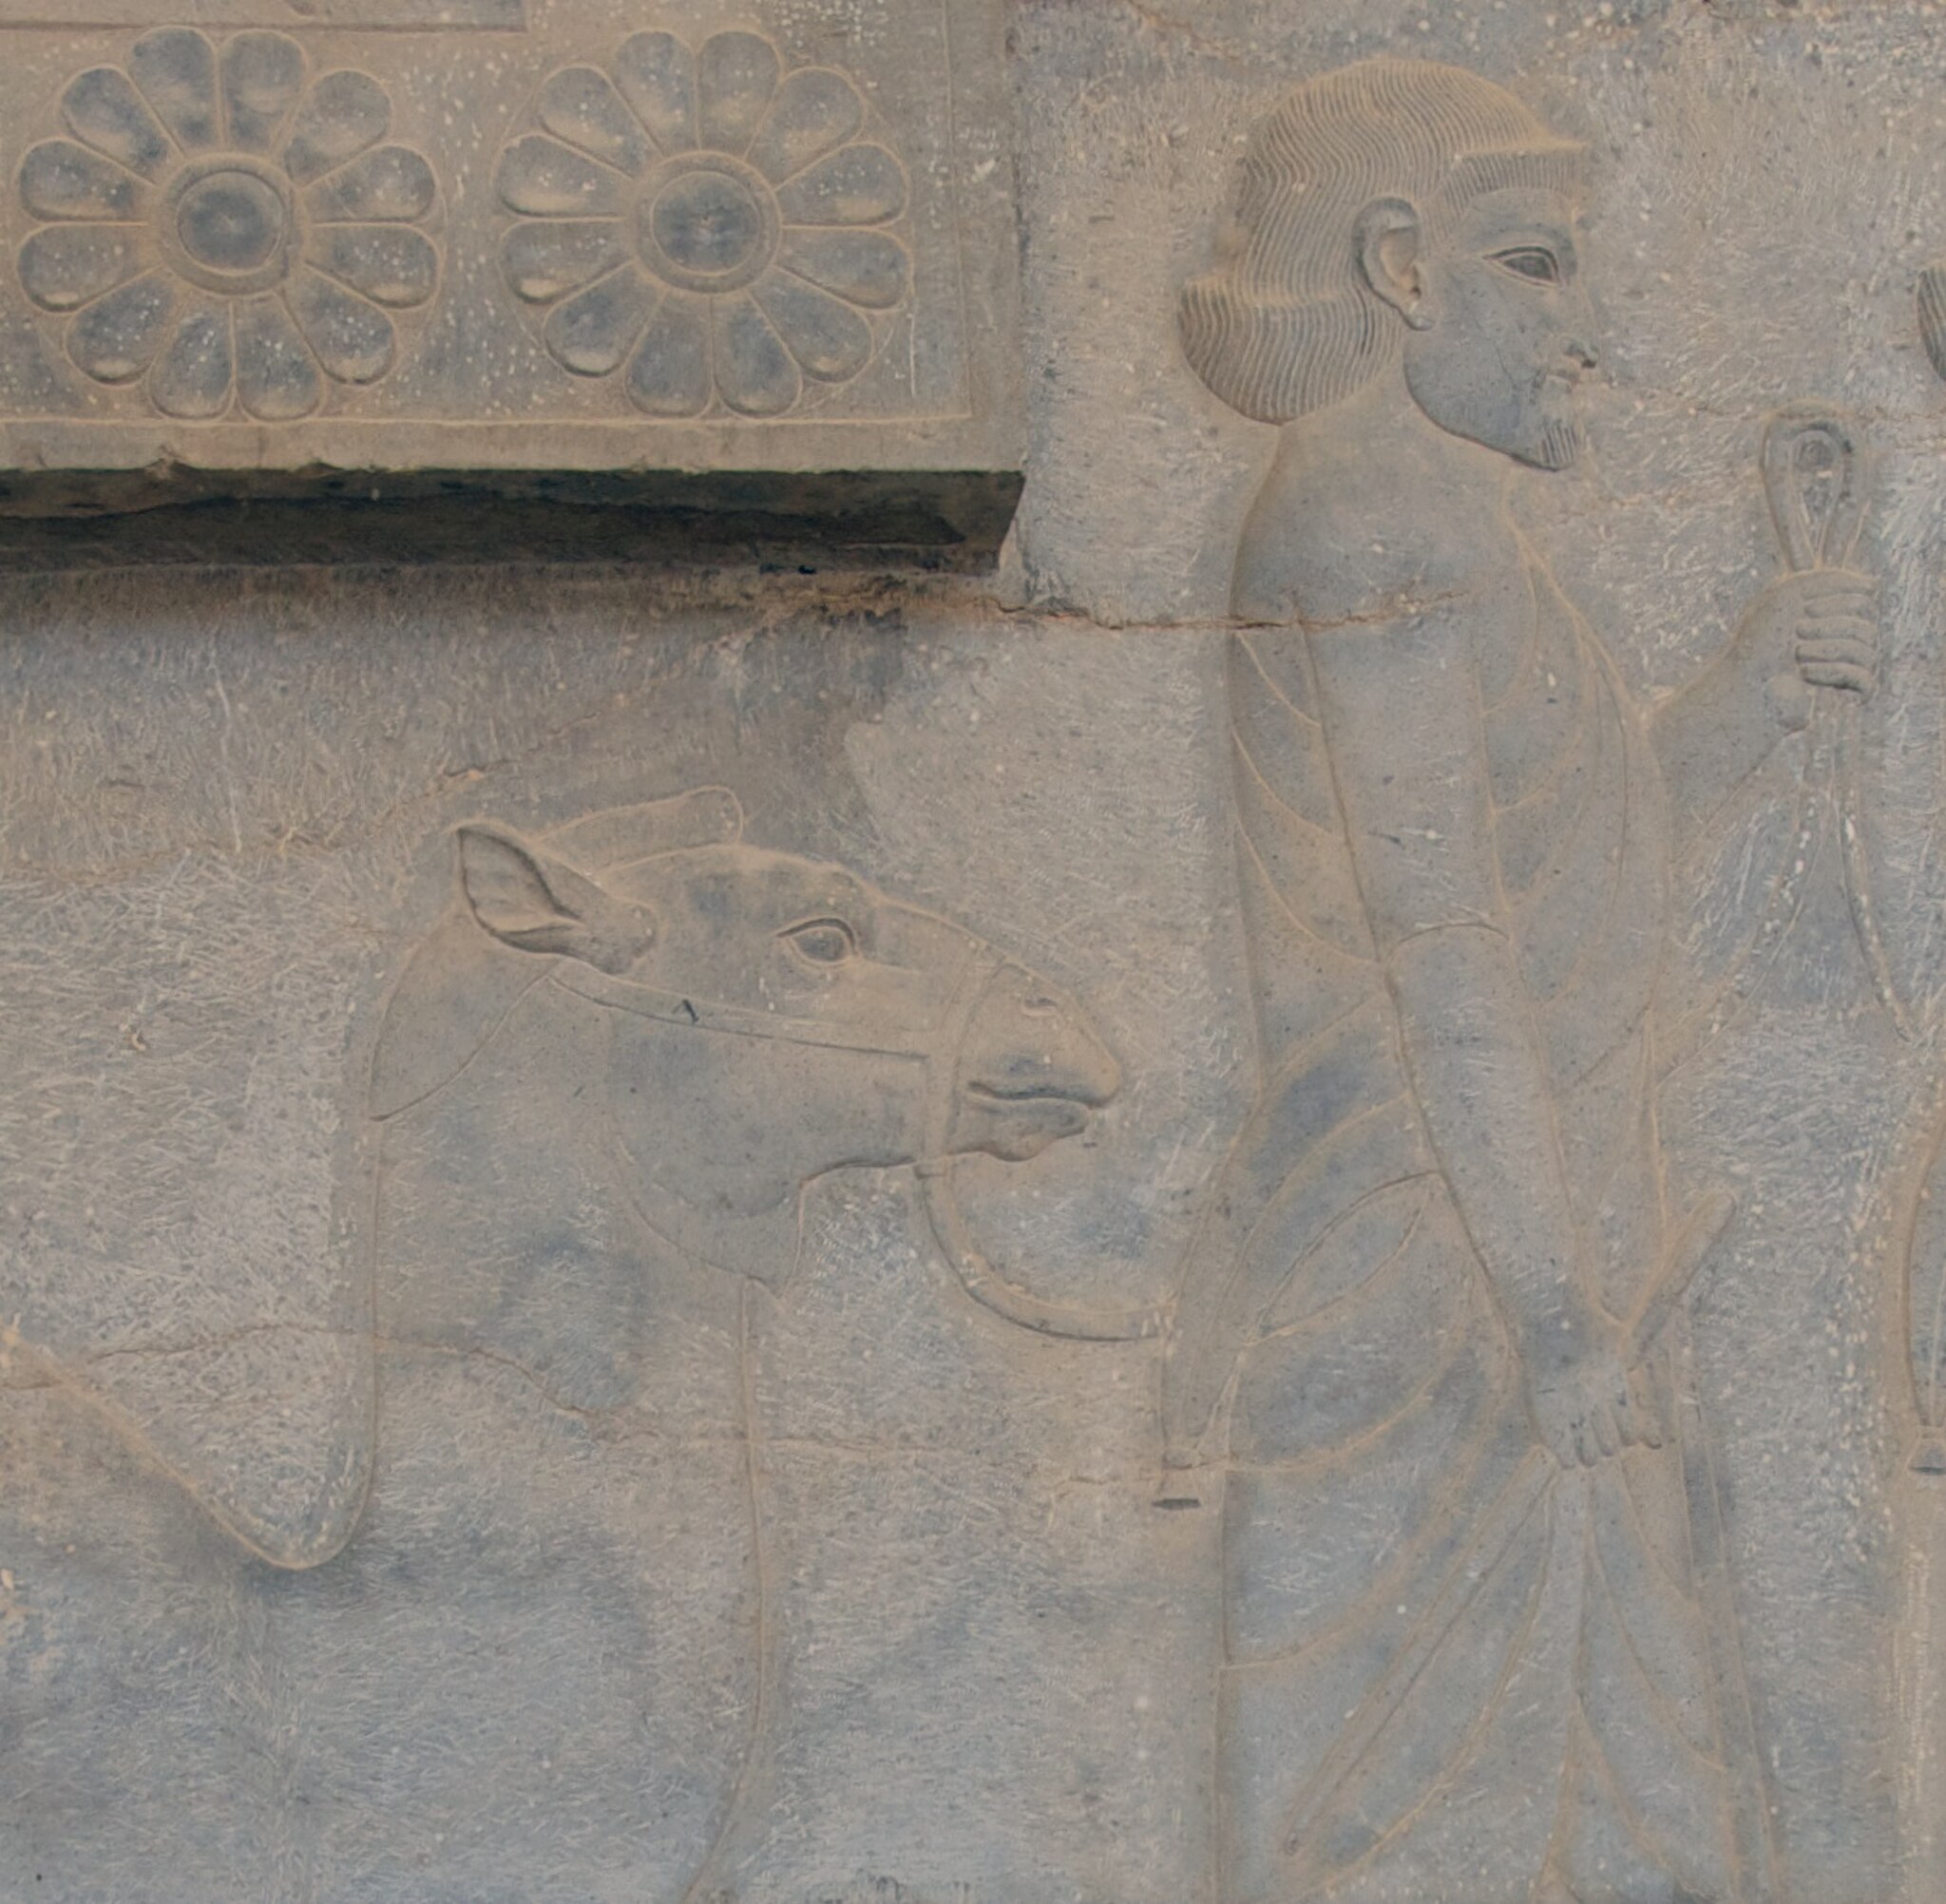
Title: Closeup -6 Arabian Tribute-Bearer on the Apadana Staircase (Best Viewed as Size "Large") (4686560080)
Description: According to the Lonely Planet guide to Iran, "Most impressive of all, however, and among the most impressive historical sights in all of Iran, are the bas-reliefs of the Apadana Staircase on the eastern wall [of the Apadana Palace]." "The panels at the southern end [of the Apadana Staircase] are the most interesting, showing 23 delegations bringing their tributes to the Achaemenid king." "This rich record of the nations of the time ranges from the Ethiopians in the bottom left center, through a climbing pantheon of, among other peoples, Arabs, Thracians, Indians, Parthians and Cappadocians, up to the Elamites and Medians at the top right." Persepolis, Iran
Date: 2010-04-19 10:54
Categories: Flickr images reviewed by FlickreviewR 2, 2010 in Persepolis, Files from A.Davey Flickr stream, Arabian delegation, Apadana